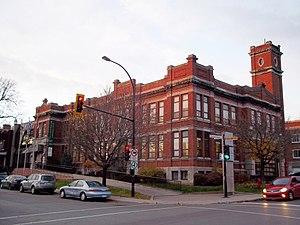
Maison de la culture, Bibliothèque de Notre-Dame-de-Grâce, 3755, rue Botrel, Montréal